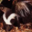
Label: skunk